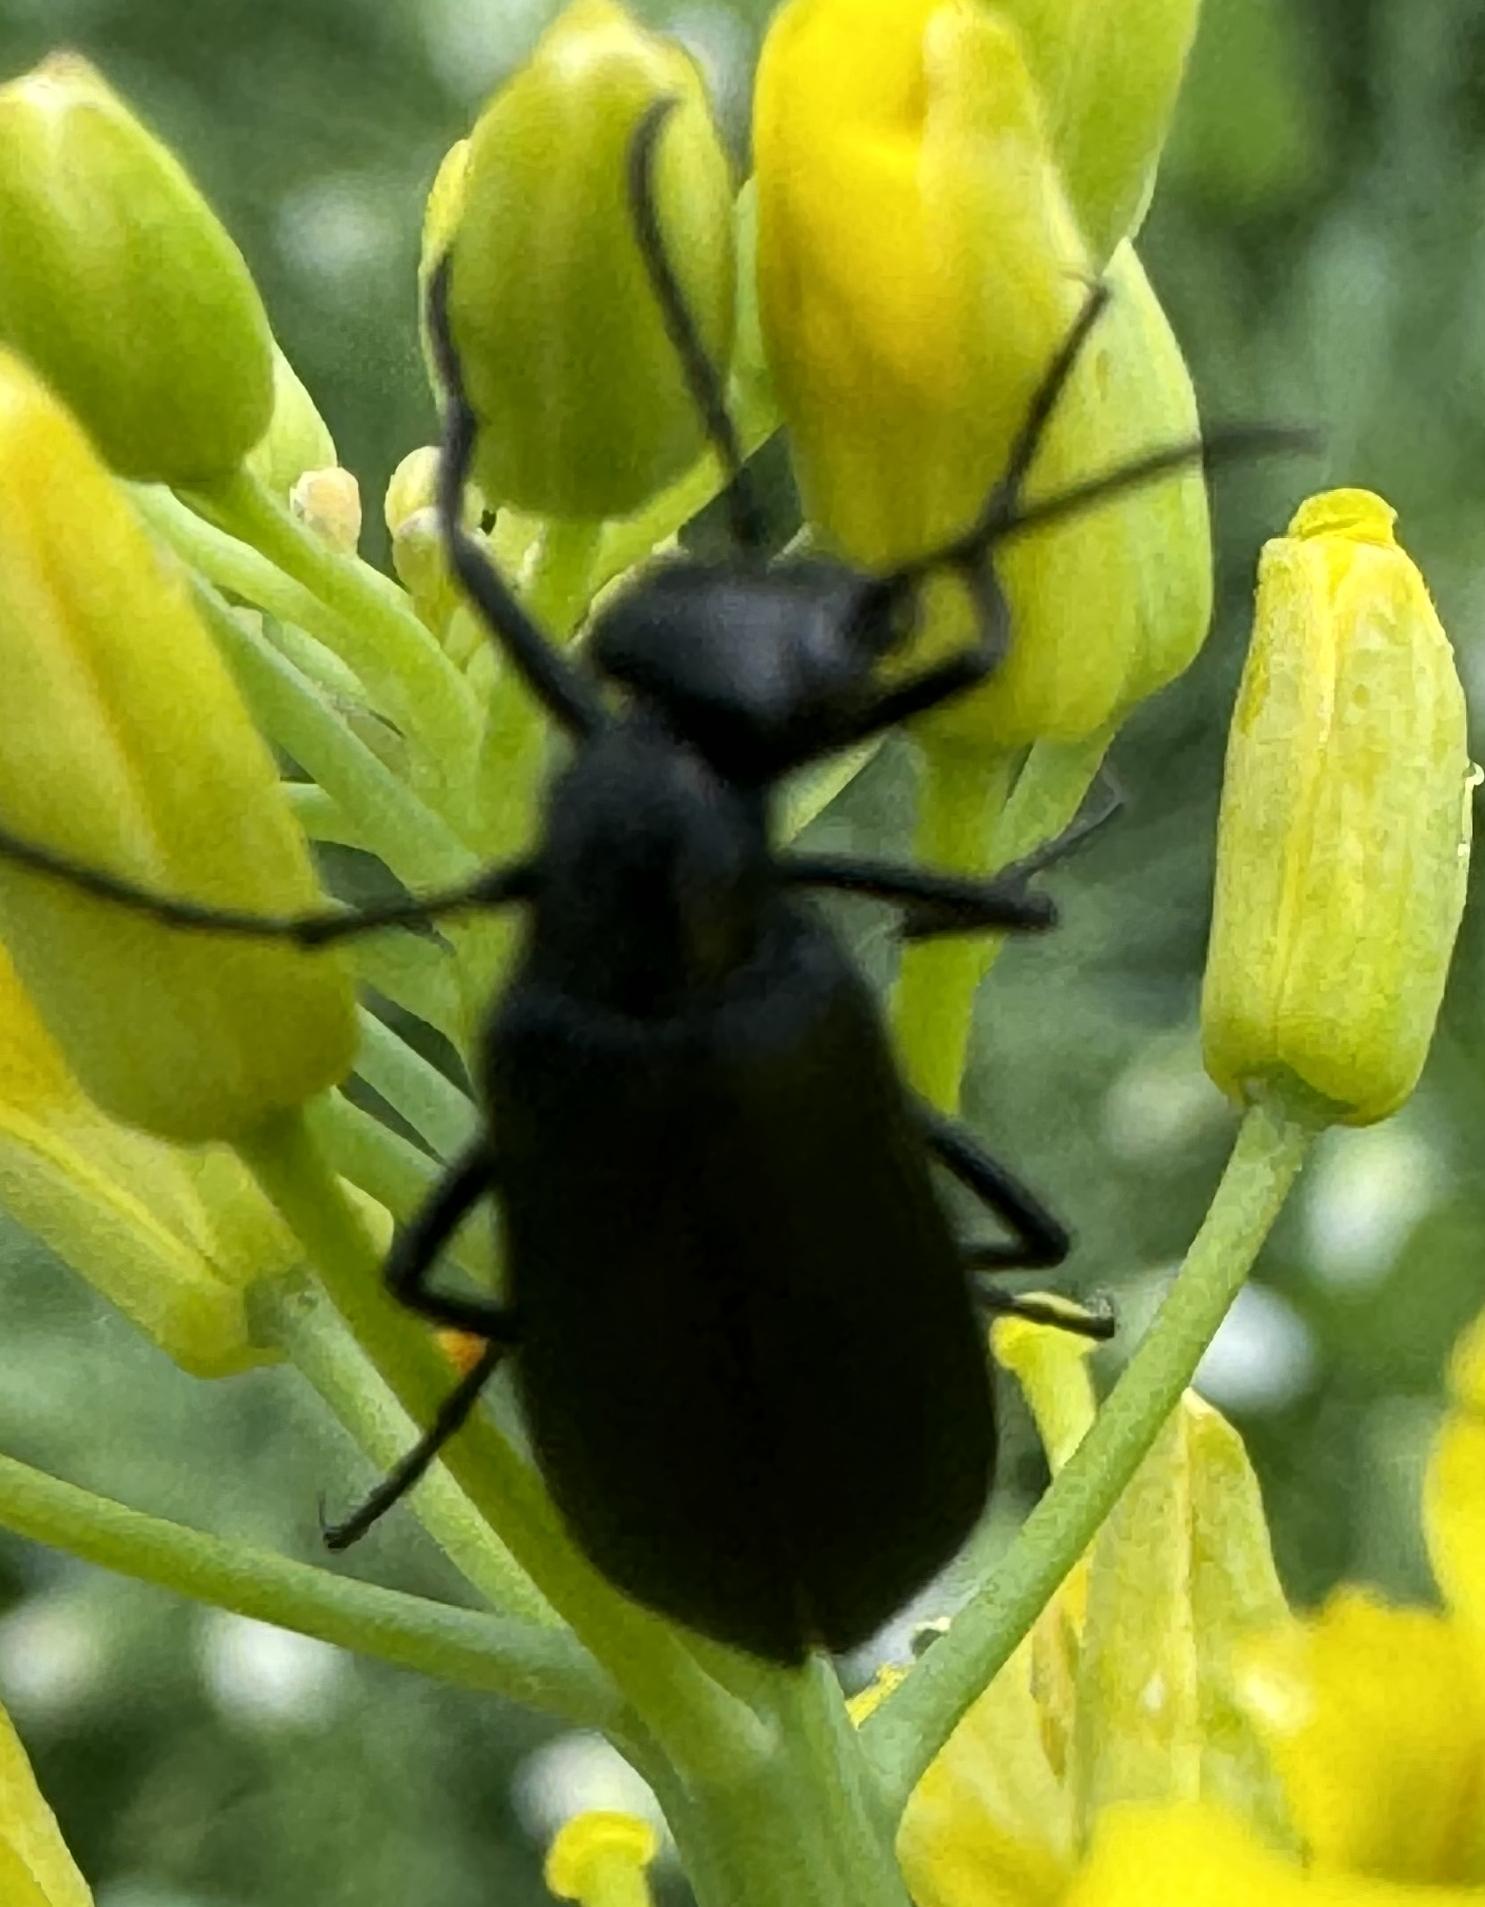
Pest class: occasional_pest